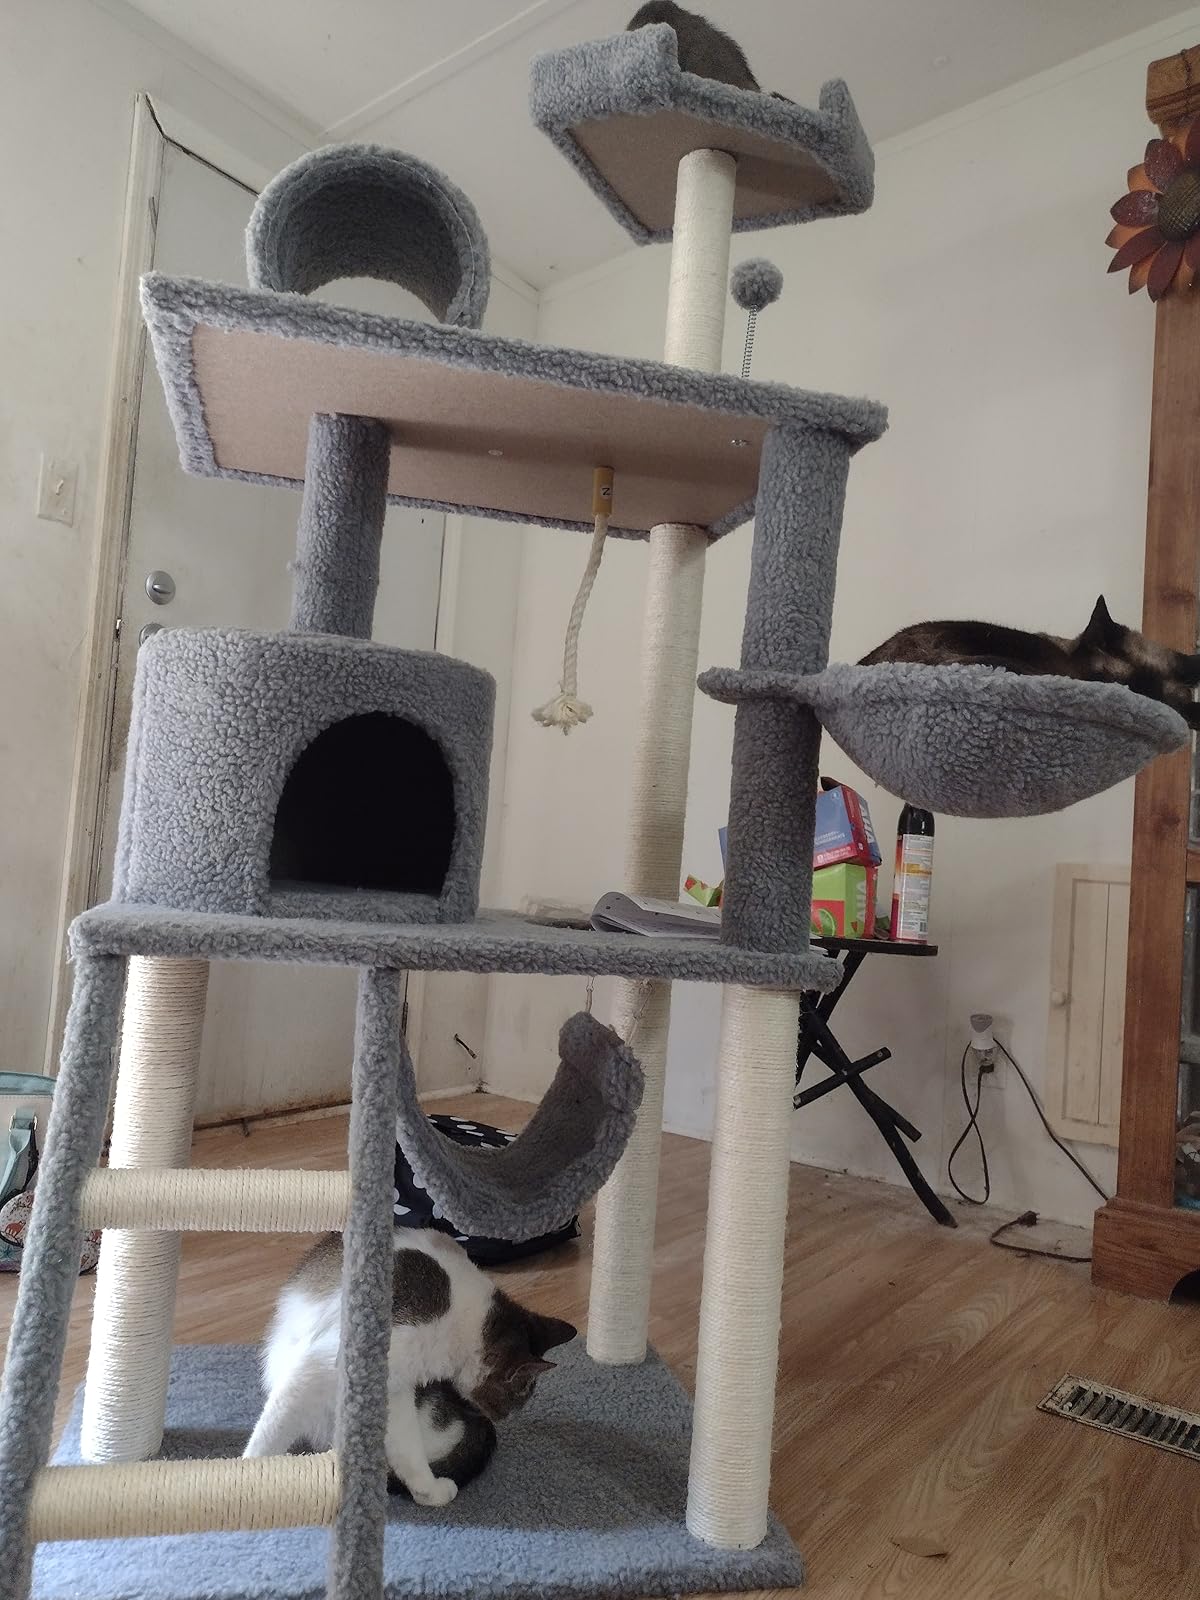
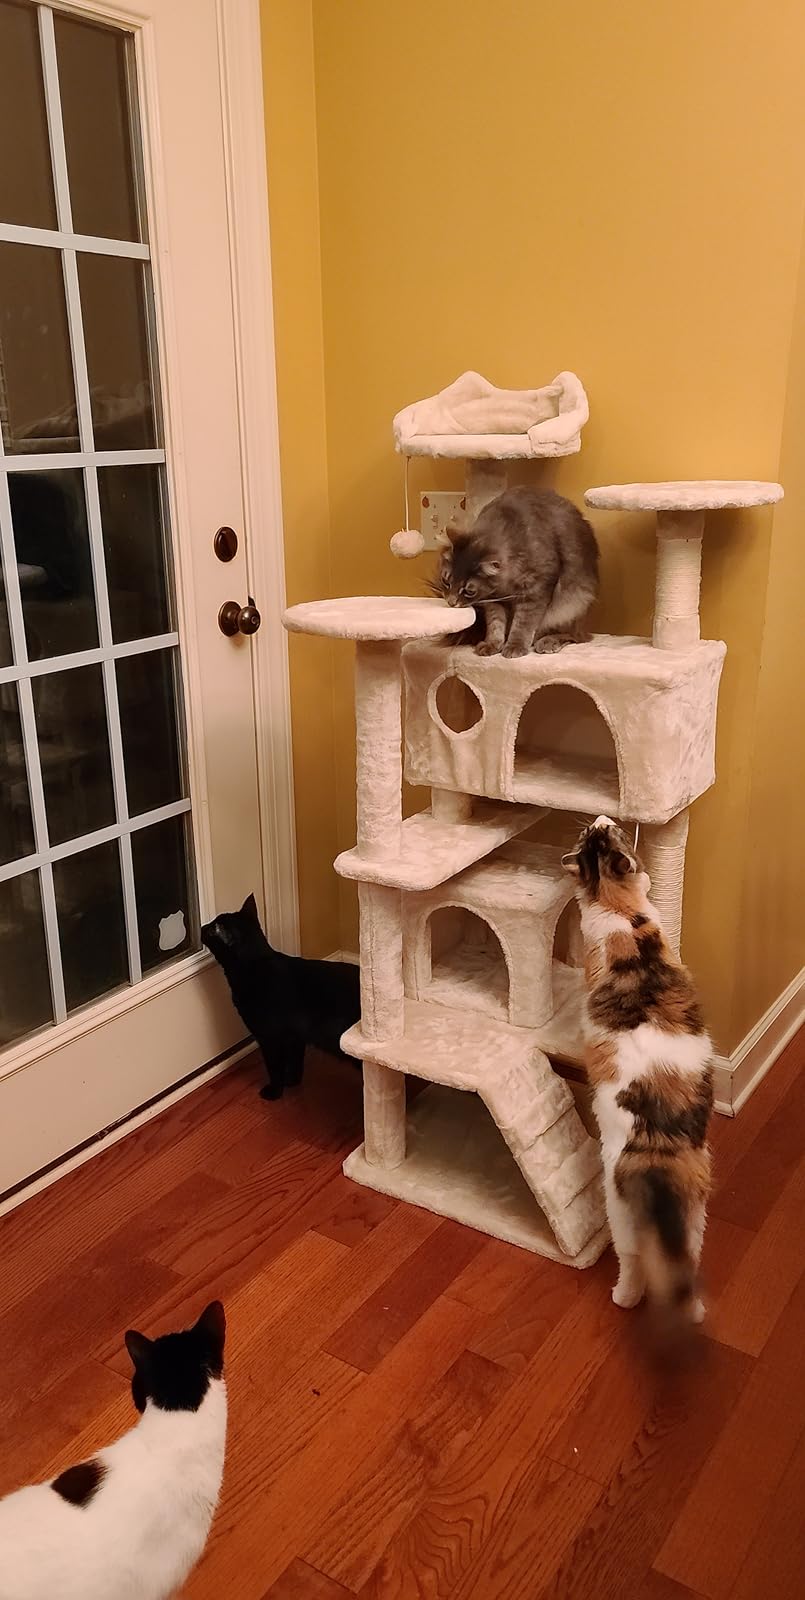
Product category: items_cat tree
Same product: no